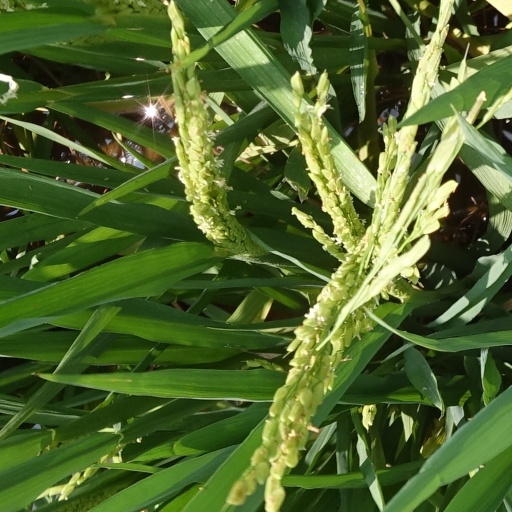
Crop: rice